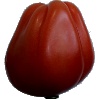
Label: tomato_heart